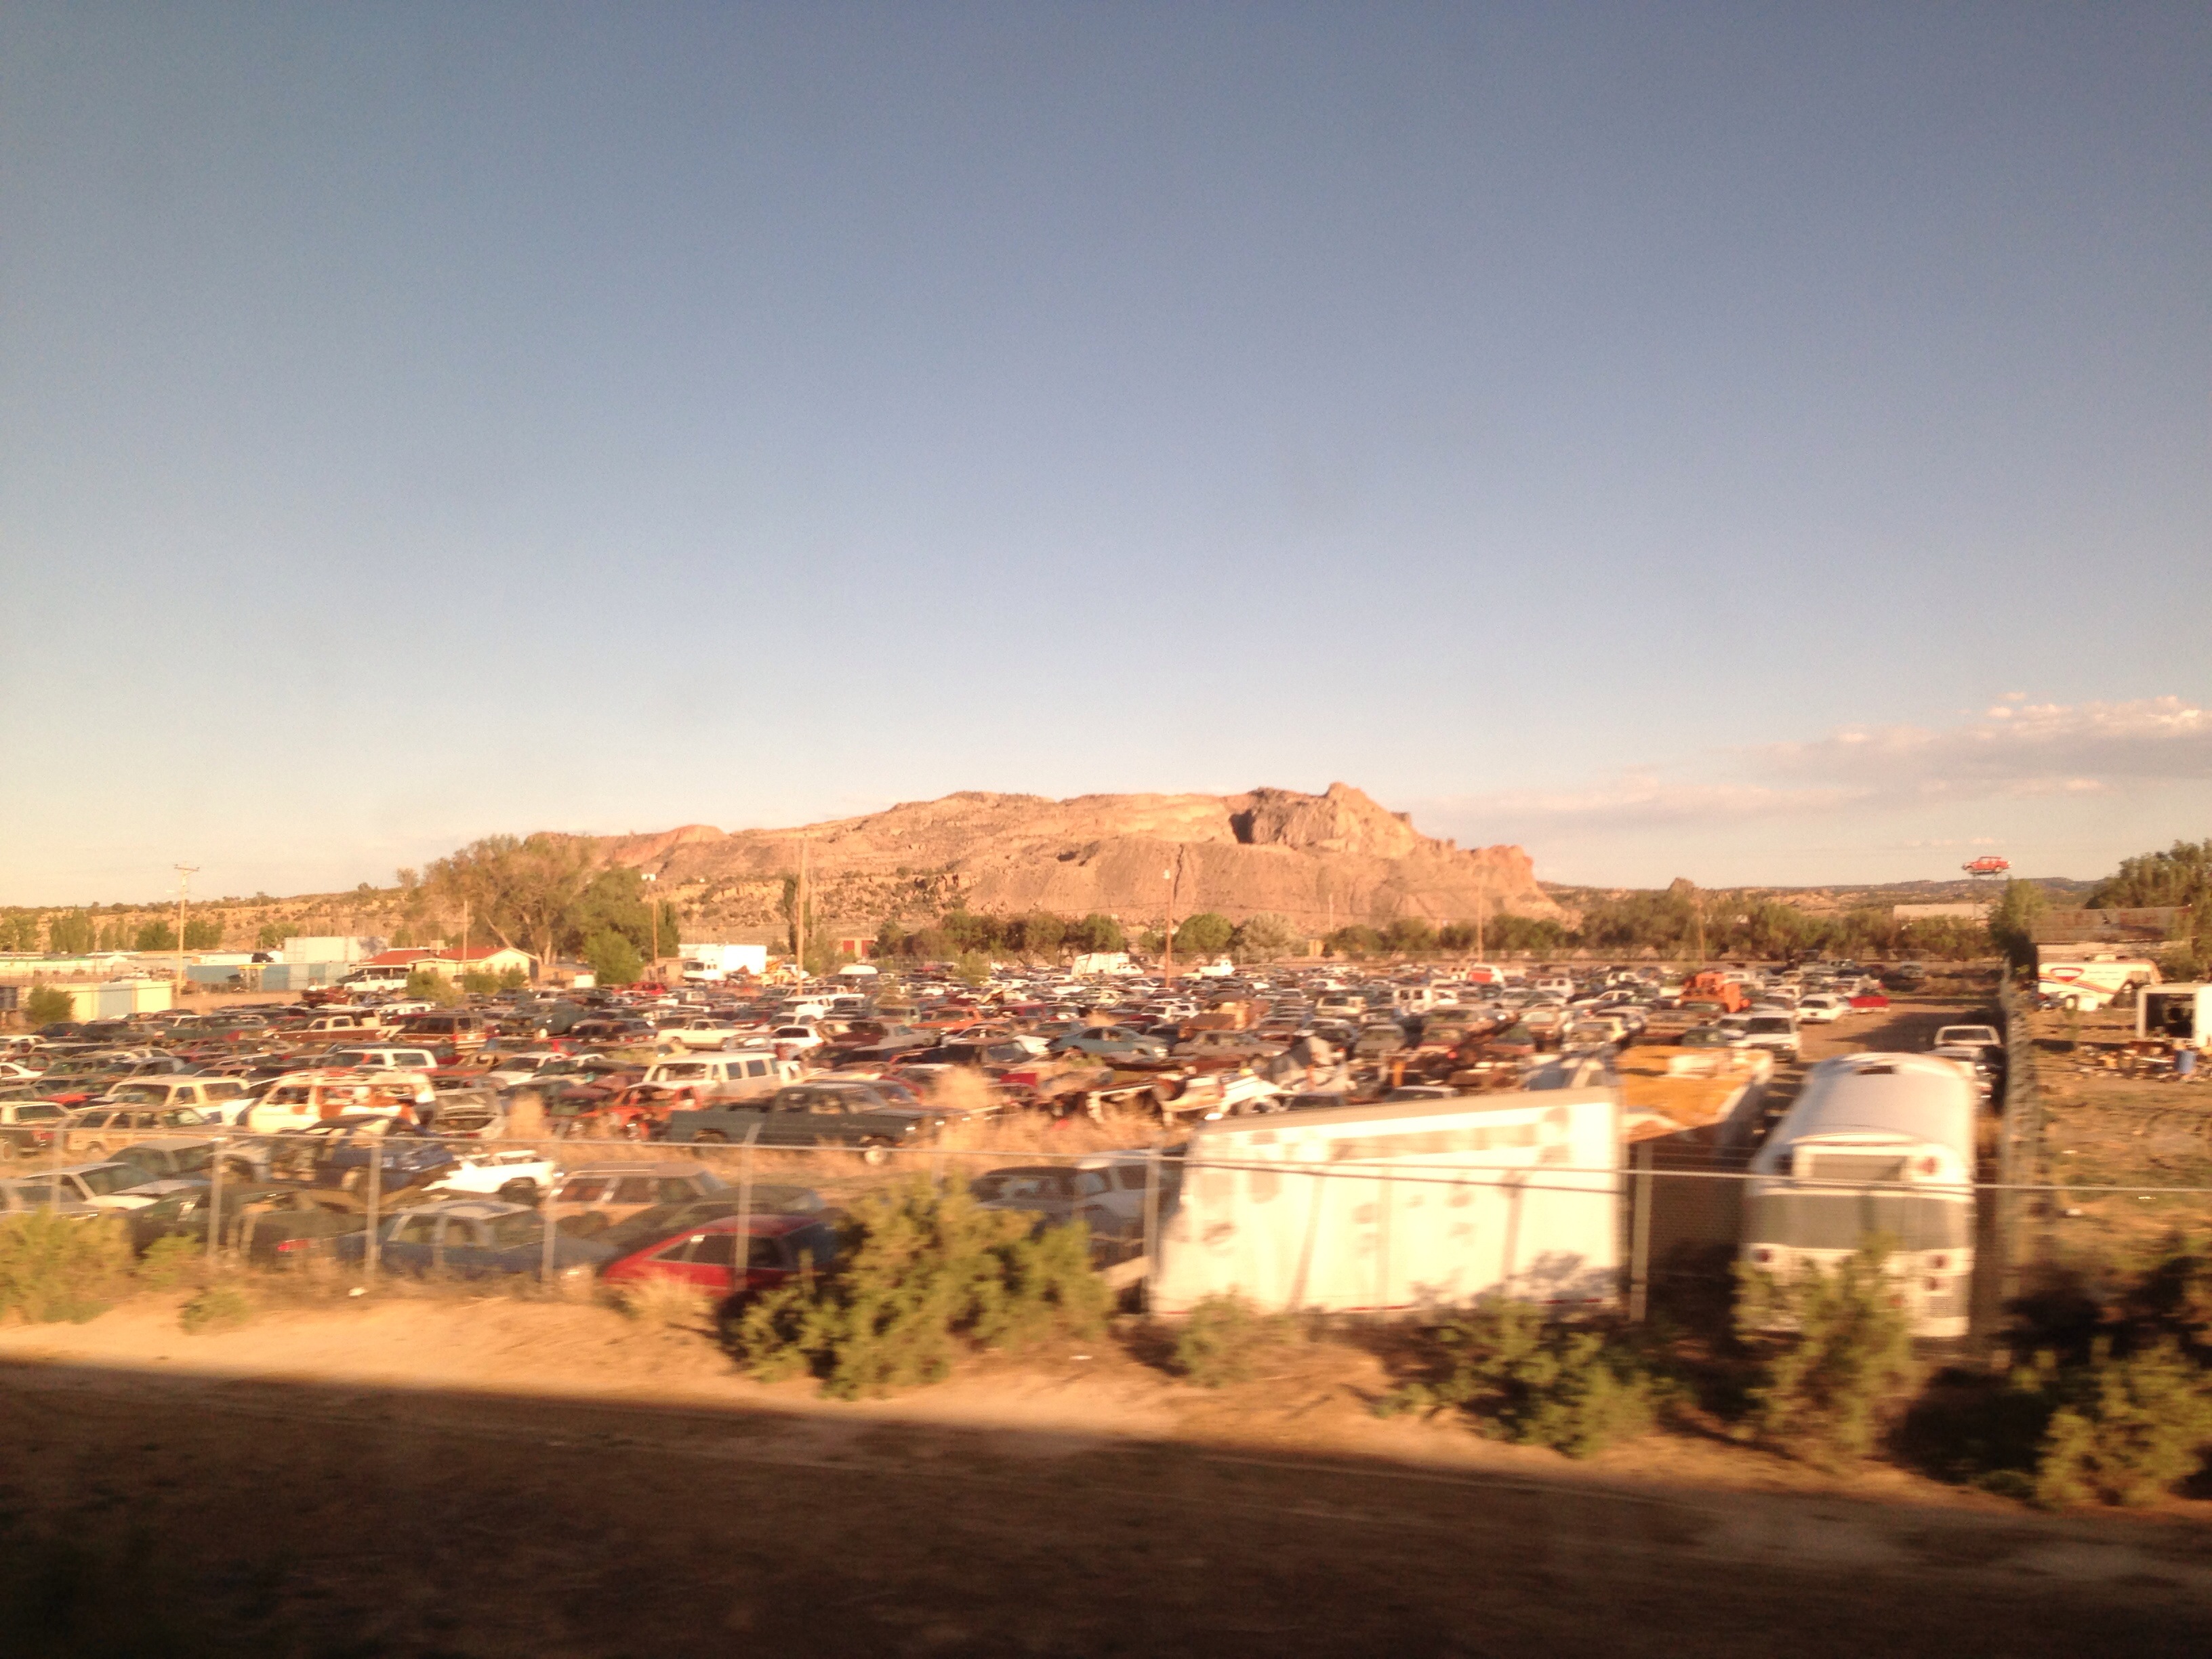
landscape, sea, horizon, skyline, morning, town, city, cityscape, panorama, travel, village, dusk, evening, uploadedbyflickrmobile, raildog, human settlement